Sikorsky CH-148 Cyclone

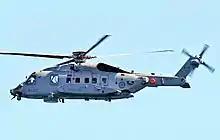
A CH-148 in Nova Scotia in 2017

In June 2015, it was reported that Sikorsky was ready to begin deliveries of the first interim Cyclones to the Royal Canadian Air Force. Six helicopters were delivered on 19 June 2015, and two "Block 1.1" Cyclones were delivered in November–December 2015. These eight helicopters will allow for RCAF training on the Cyclone until the fully operational Block 2 Cyclones start to arrive in 2018. A ninth CH-148 was delivered in August 2016. The eleventh helicopter was delivered in March 2017 as deliveries of the weapons system continue. In June 2018, the Cyclone was declared to have reached its "initial operating capability".